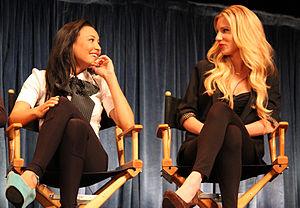
Naya Marie Rivera, dite Naya Rivera, née le 12 janvier 1987 à Valencia en Californie, et morte le 8 juillet 2020 en Californie, est une actrice et chanteuse américaine.